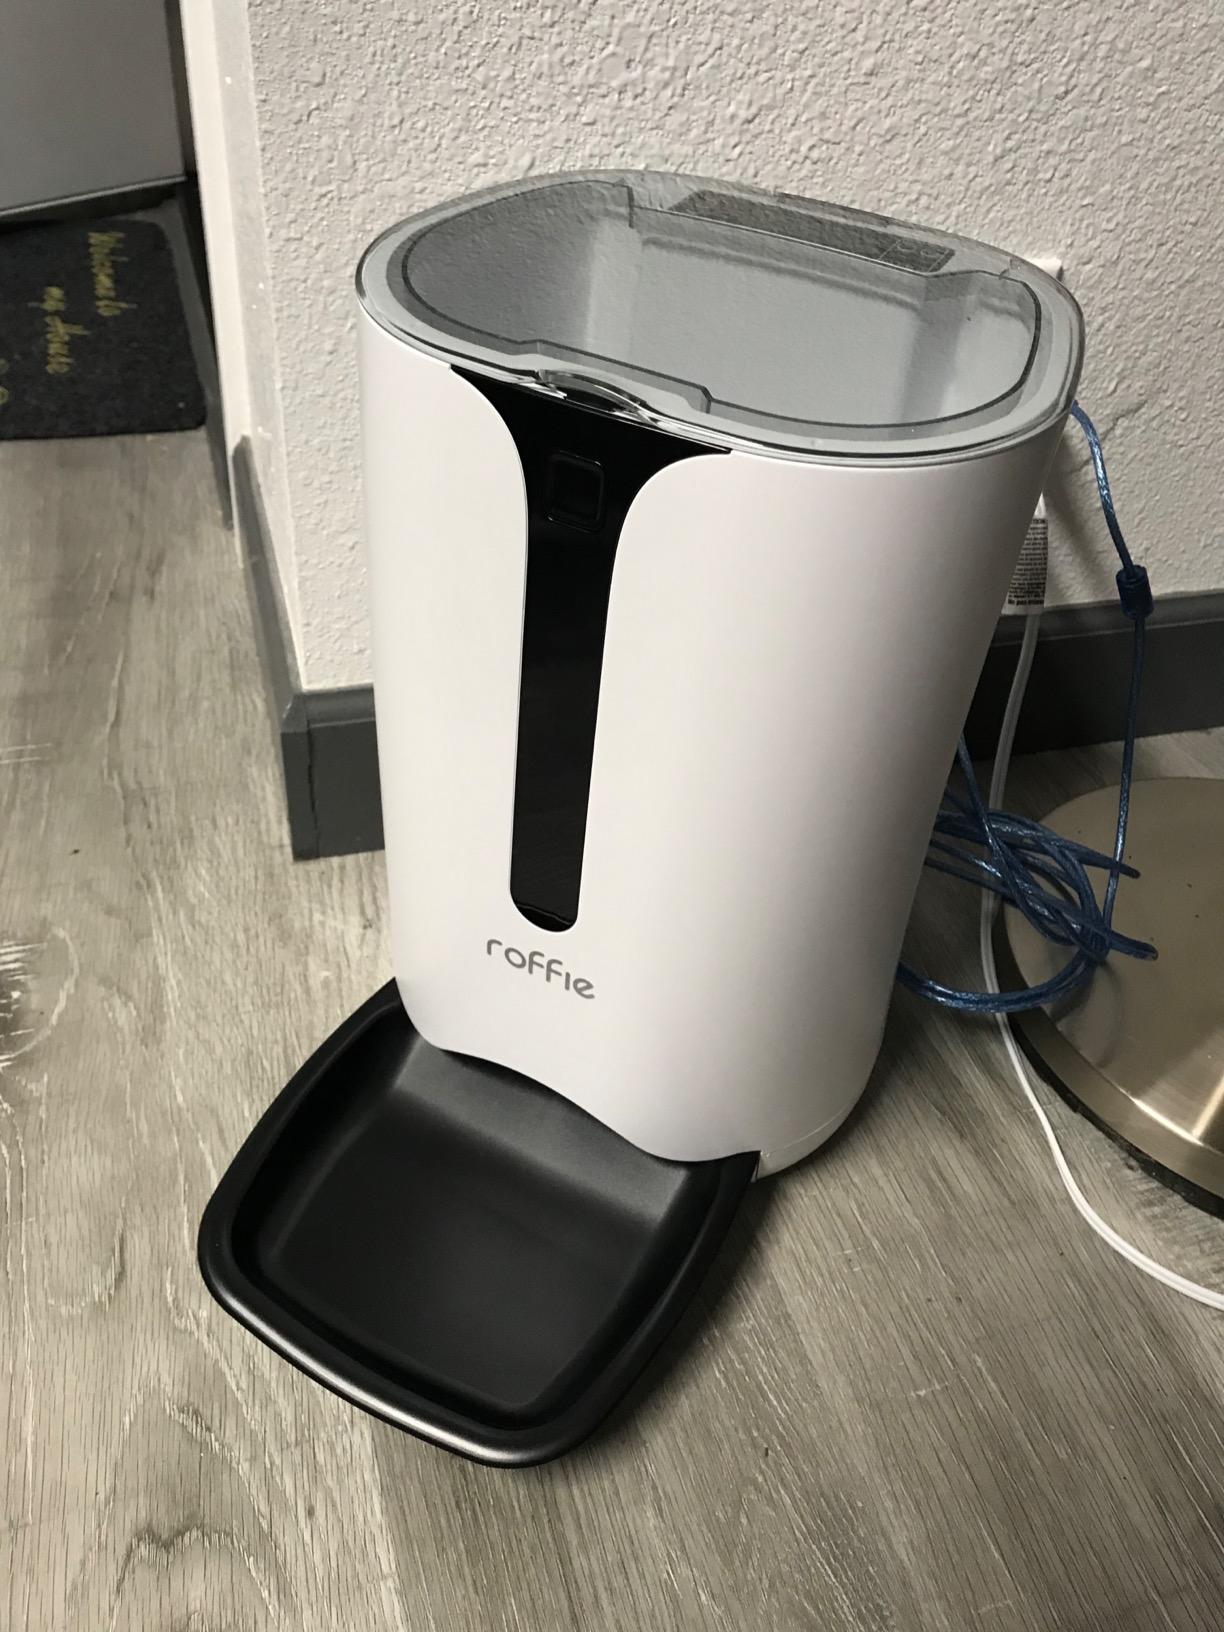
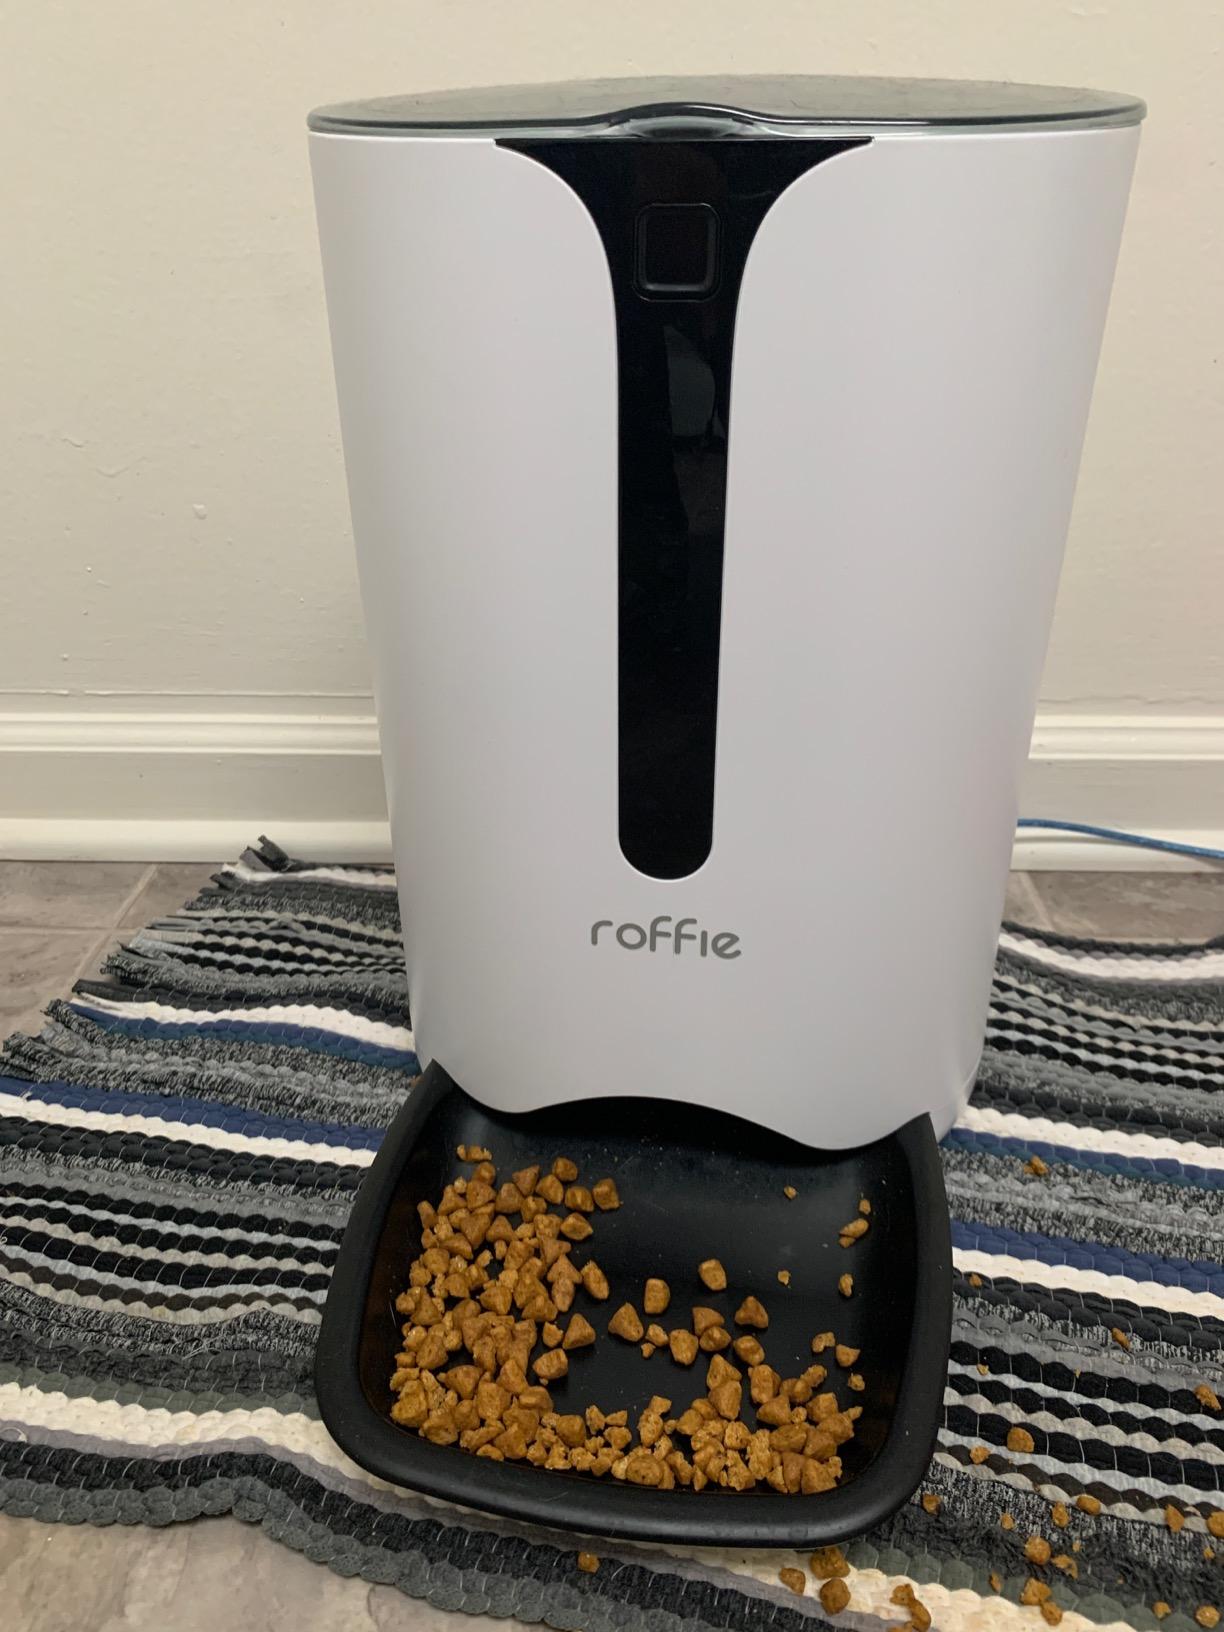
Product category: items_feeder
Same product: yes